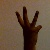
The image shows a hand gesture representing the number 6 in Indian Sign Language.